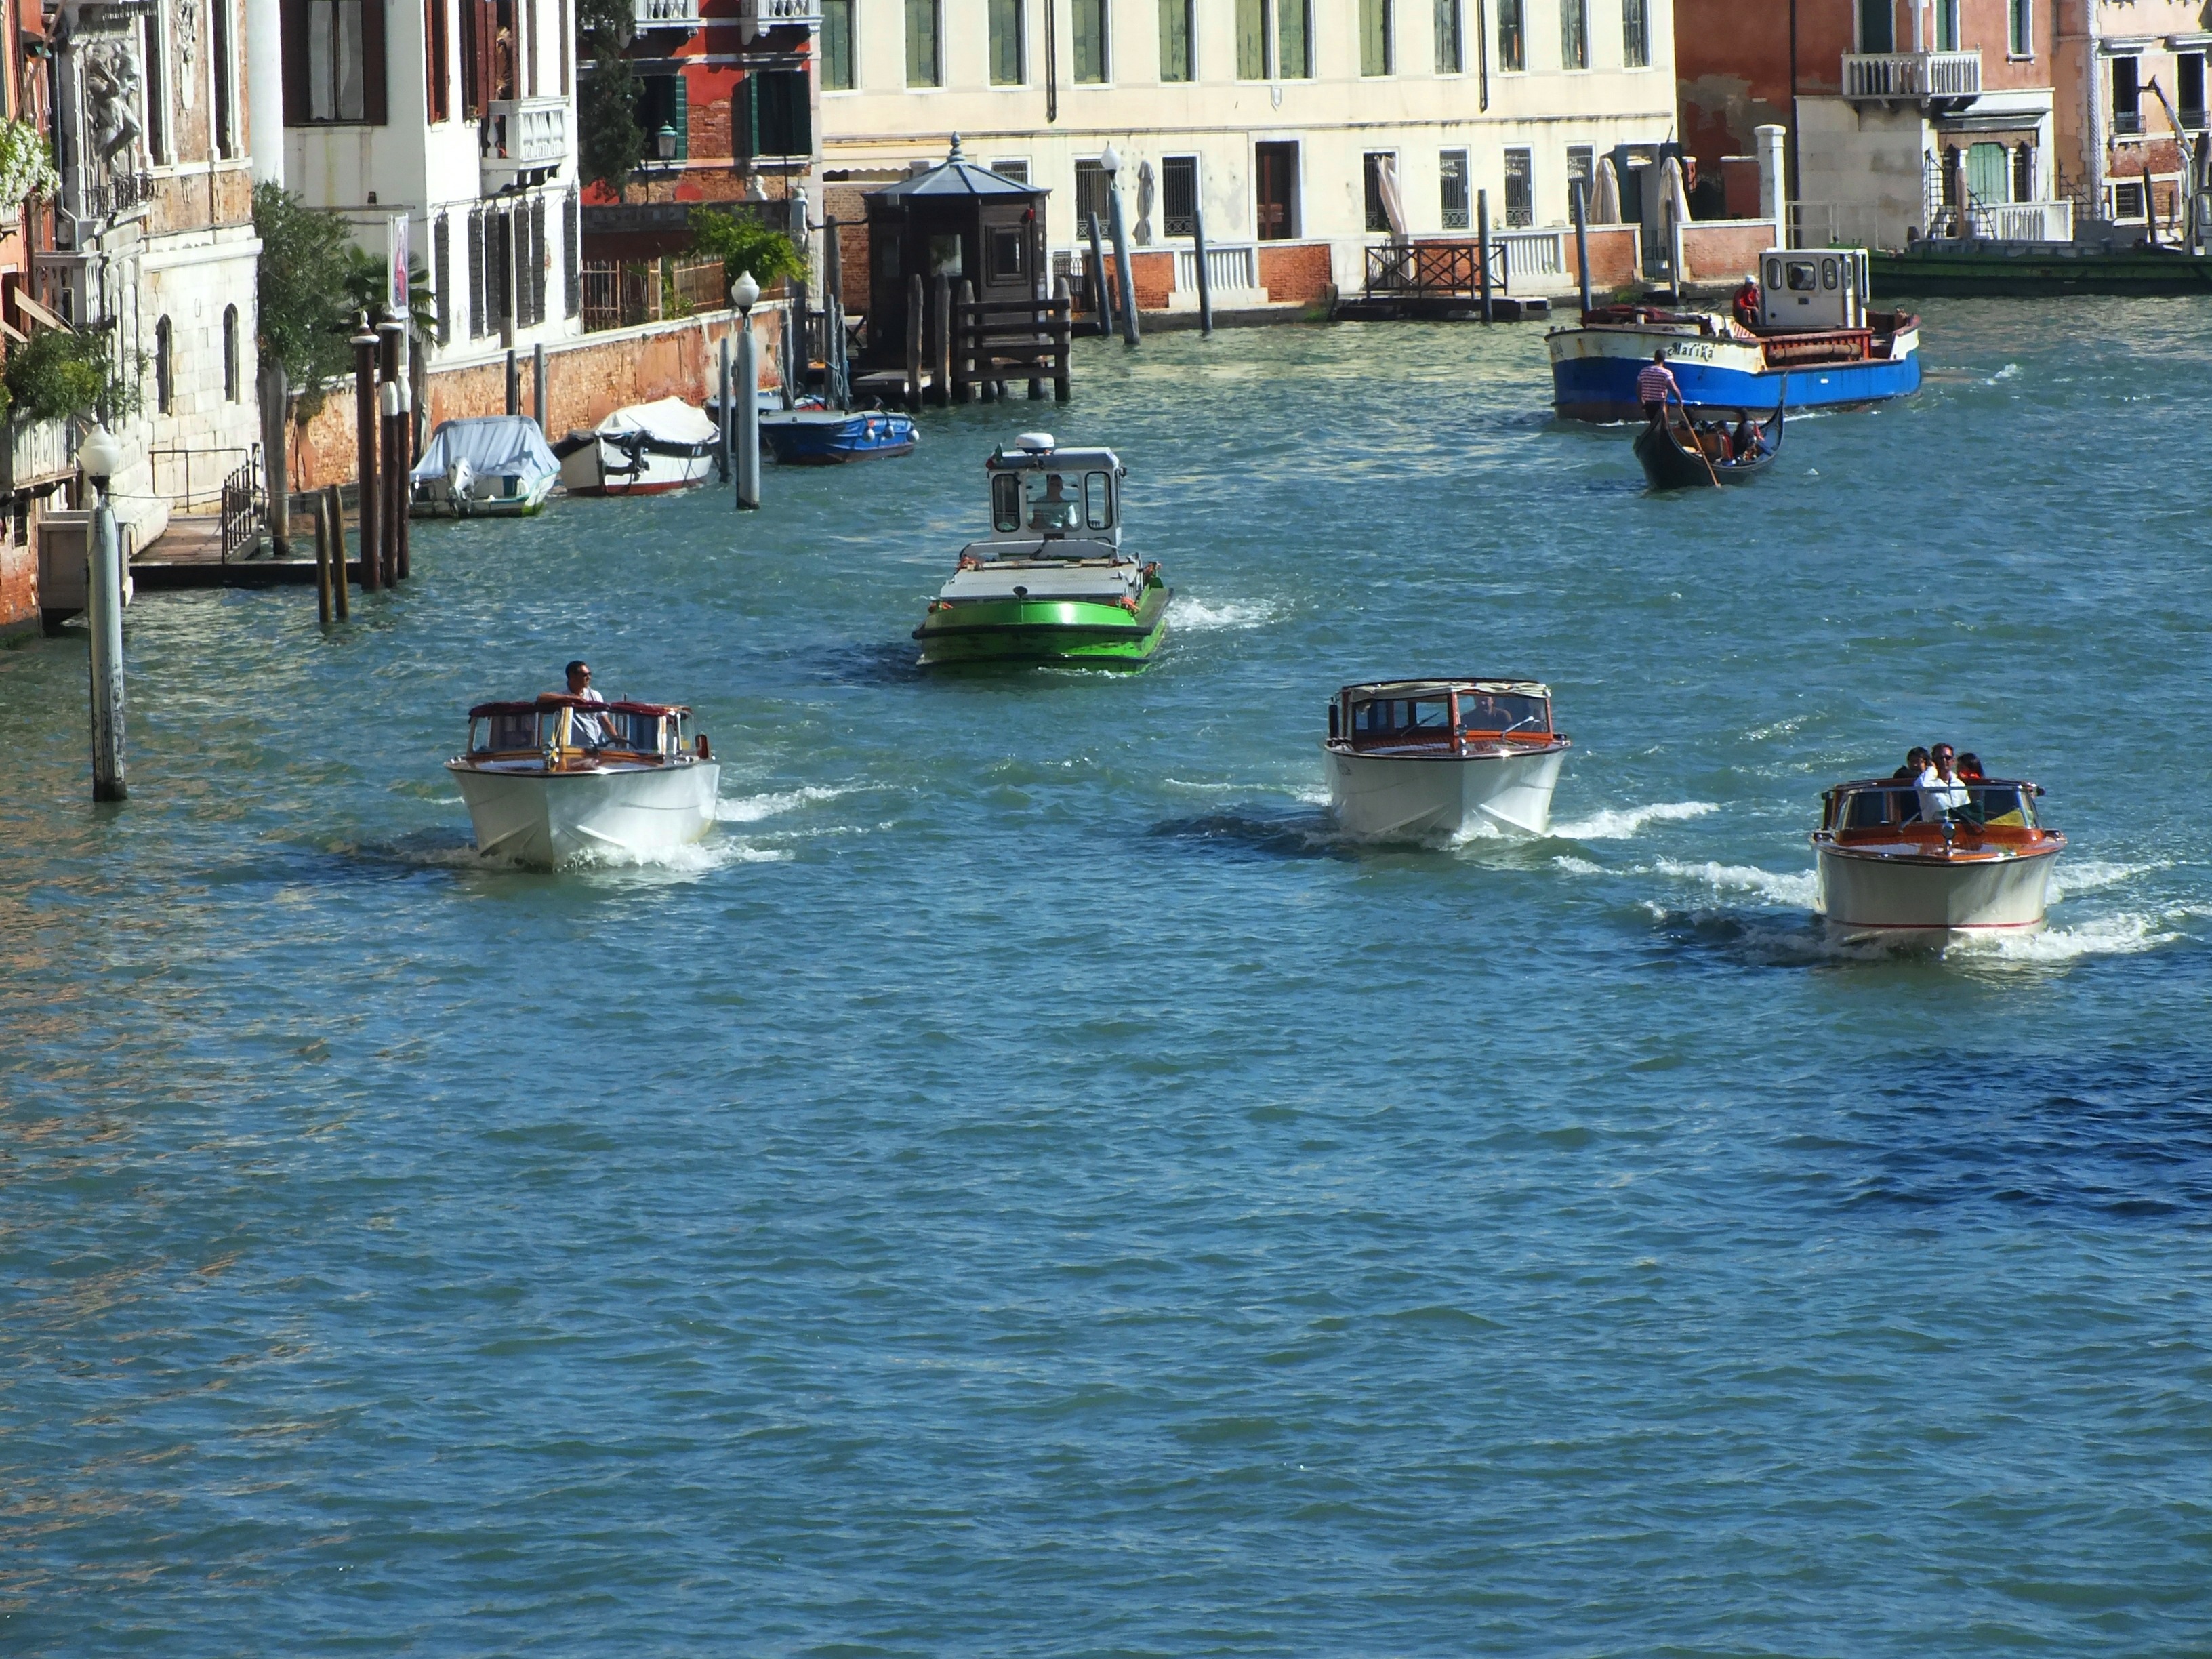
sea, water, boat, vehicle, italy, venice, waterway, boating, boats, venezia, channel, canale grande